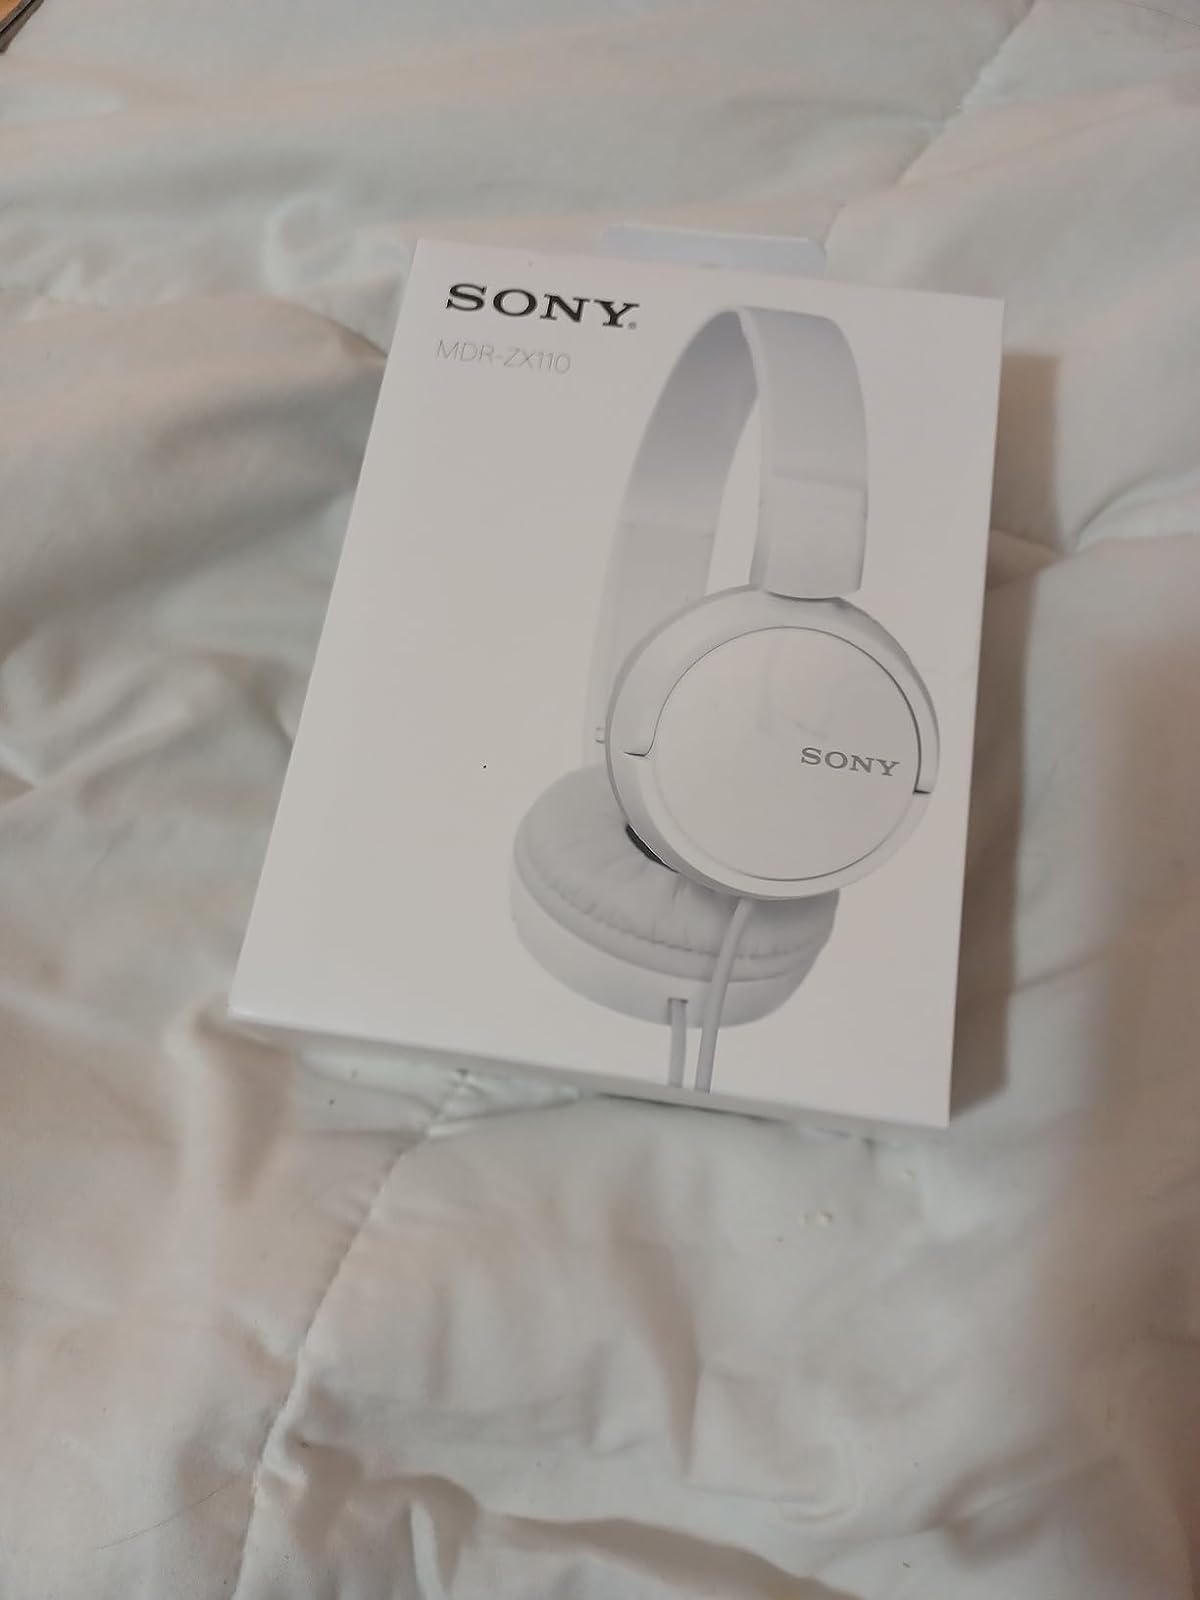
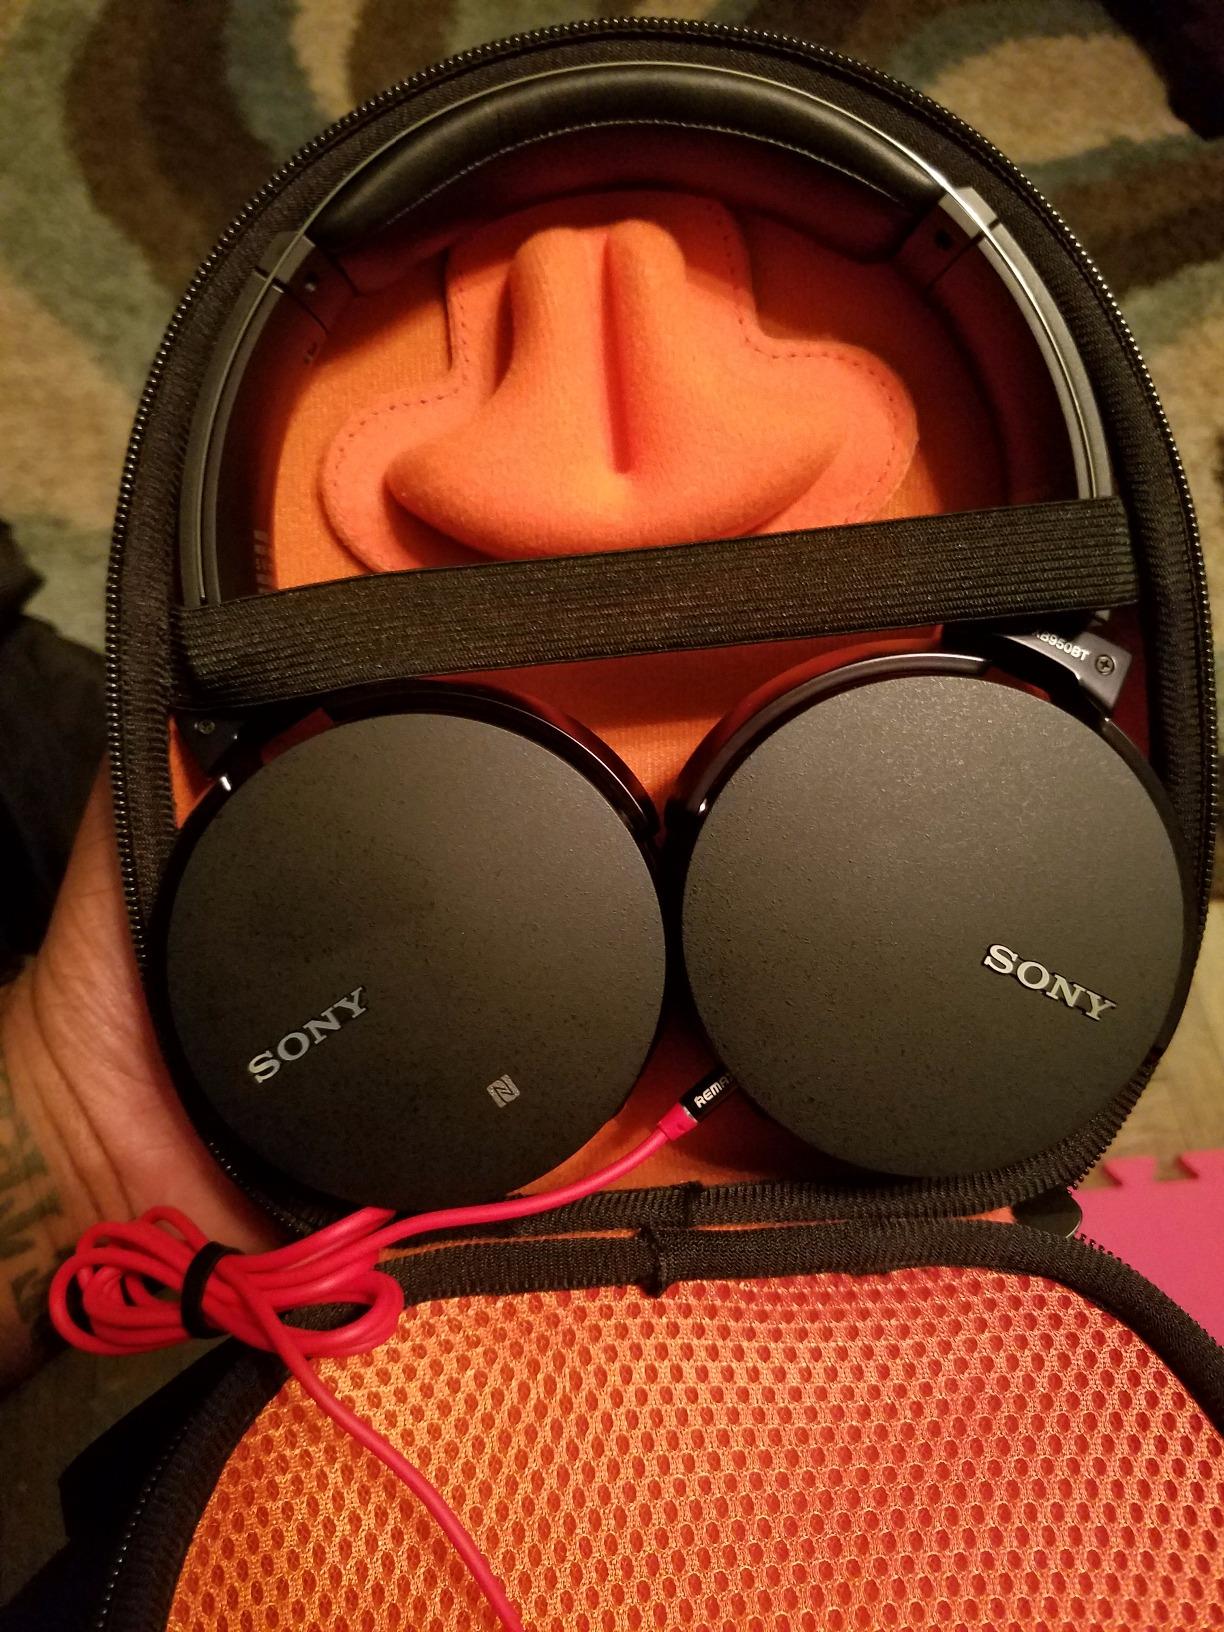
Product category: headphones
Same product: no